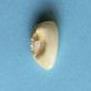
Maize quality: Good